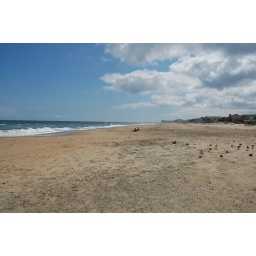
A week spent at our rented beach house in Sandbridge.